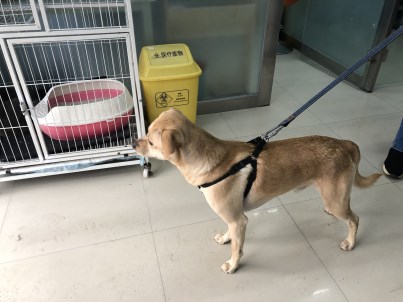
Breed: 3336-n000121-chinese_rural_dog